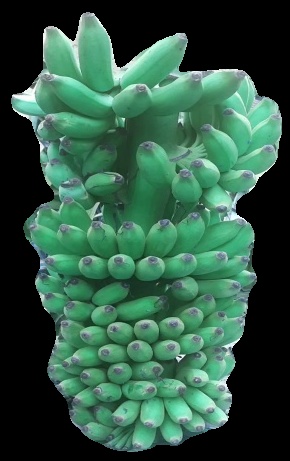
Variety: elakki-bale
Grade: grade1